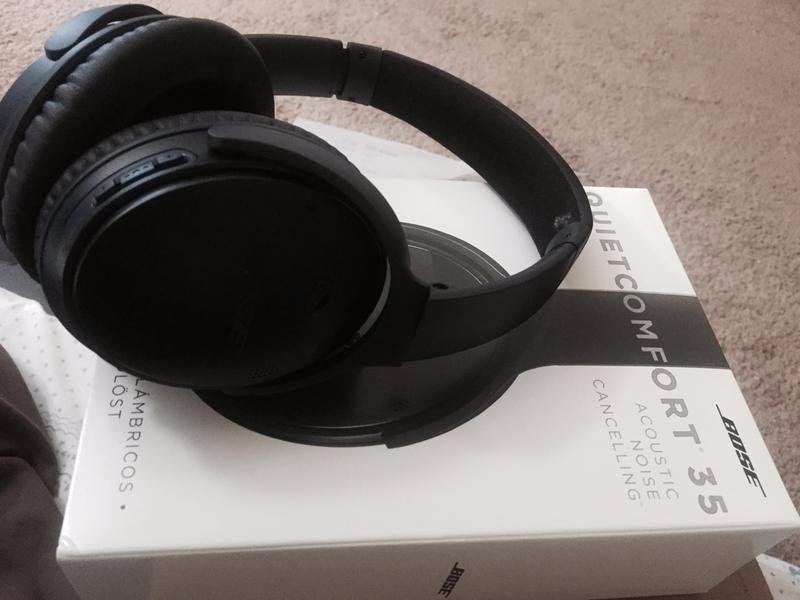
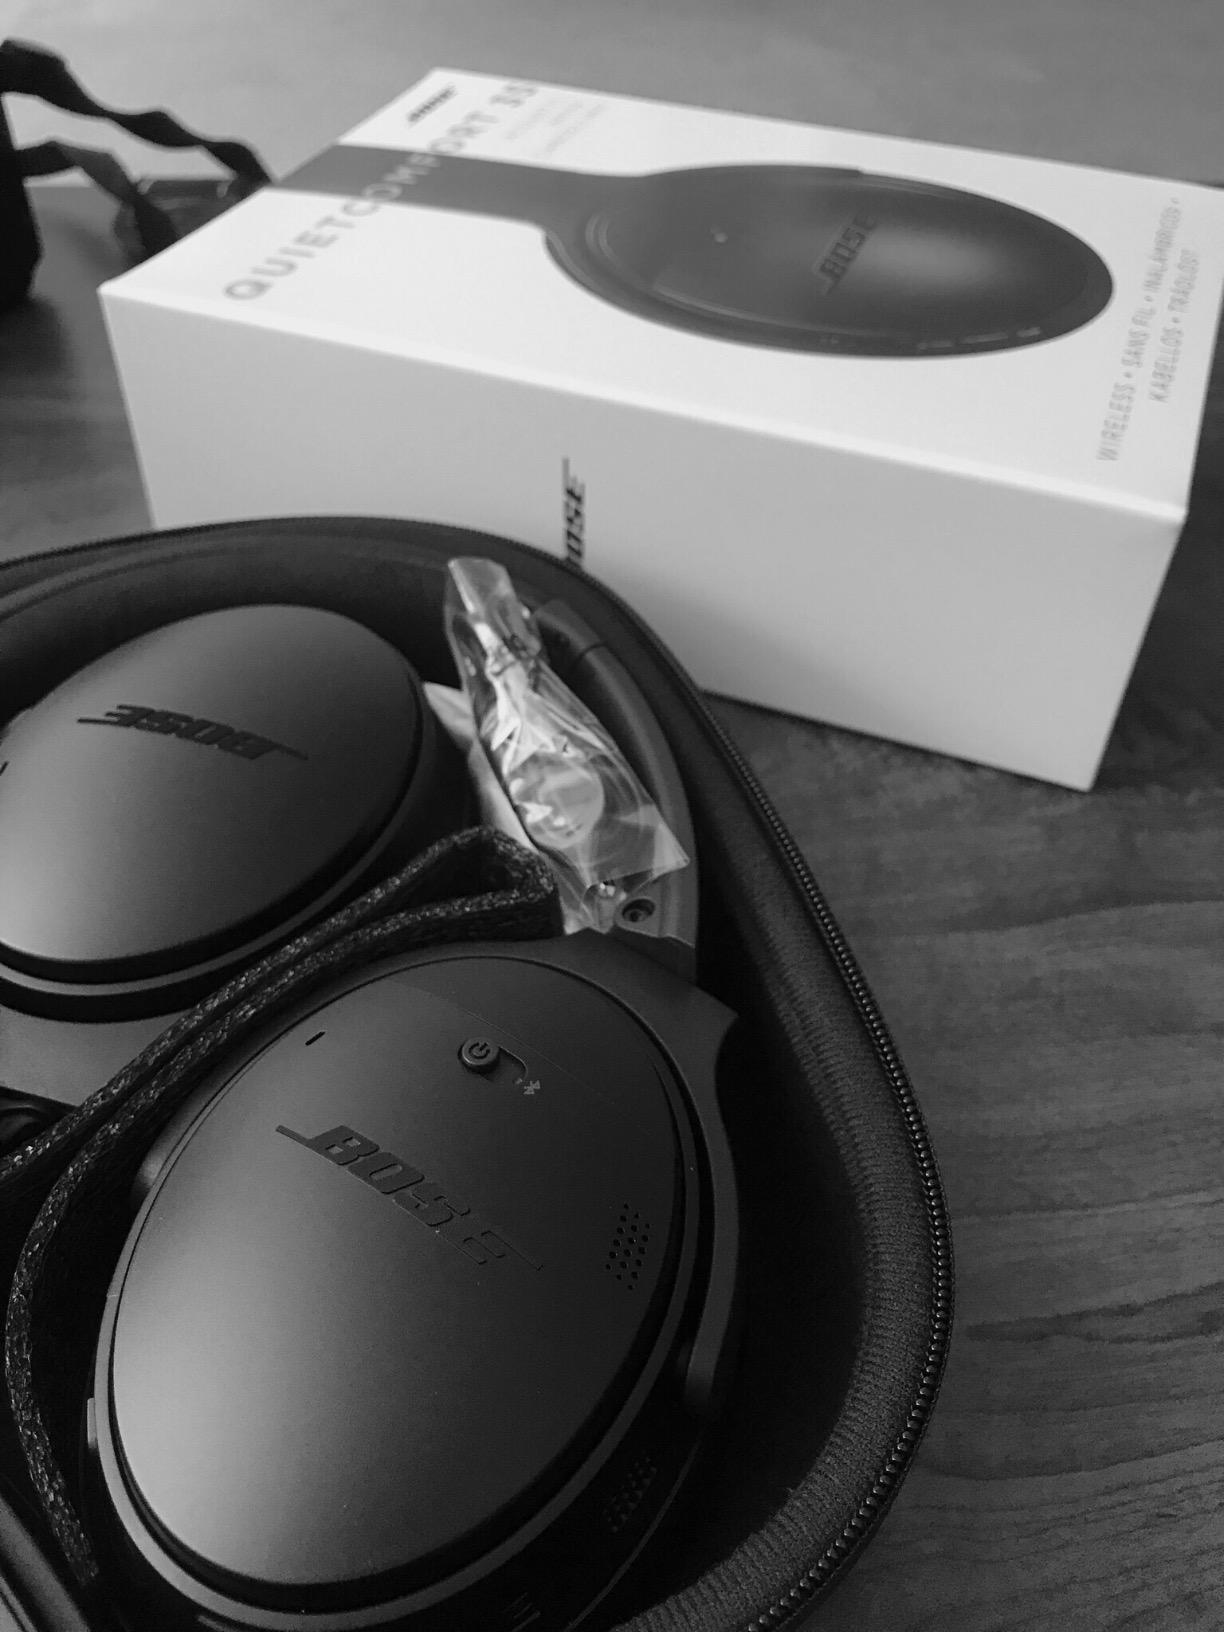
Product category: headphones
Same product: yes